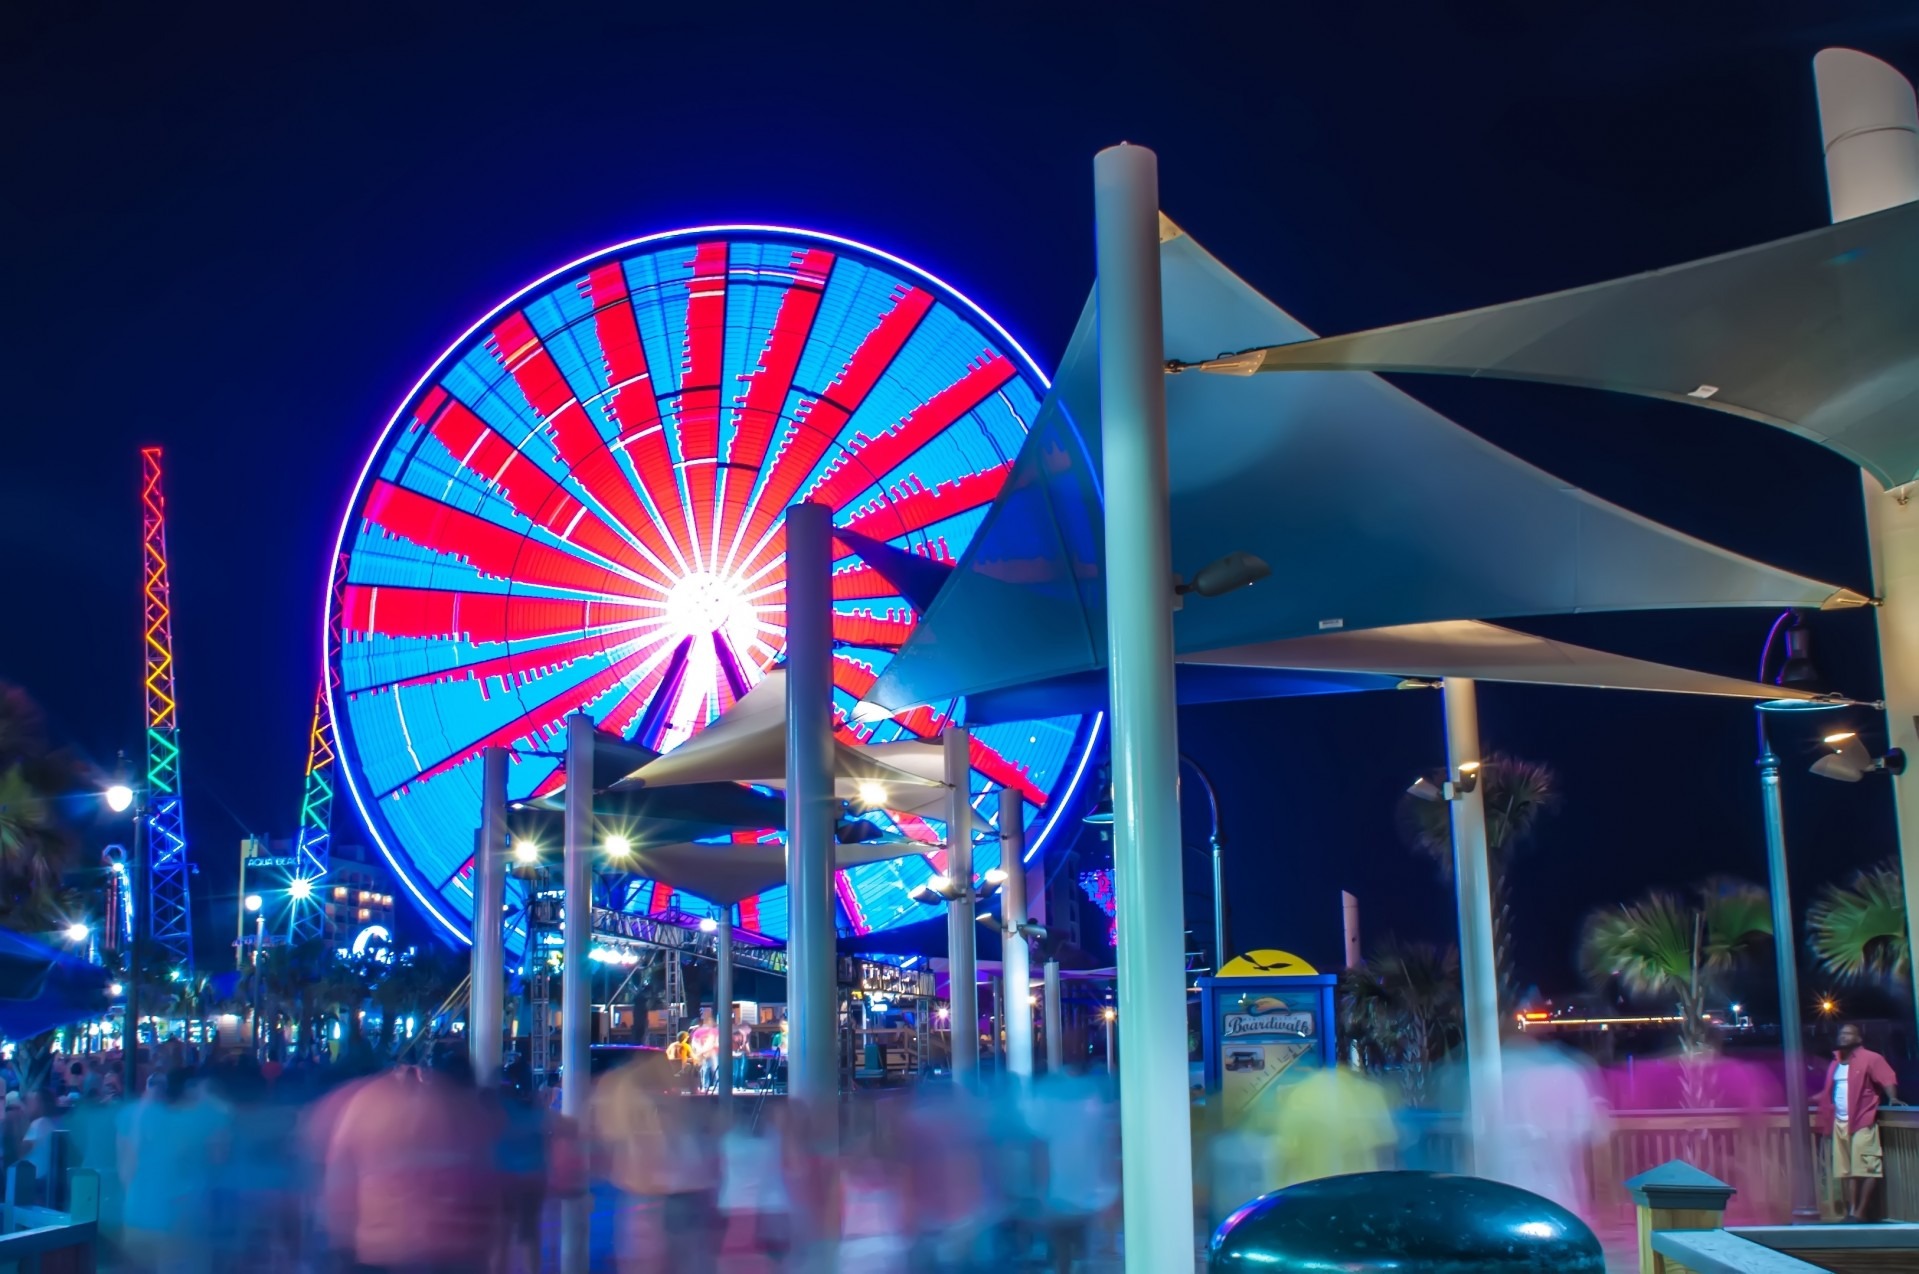
beach, boardwalk, night, morning, recreation, evening, ferris wheel, amusement park, park, leisure, long exposure, hdr, lights, fun, resort, tourist attraction, fair, entertainment, light trails, amusement ride, outdoor recreation, myrtle beach, broadway at beach, electric avenue